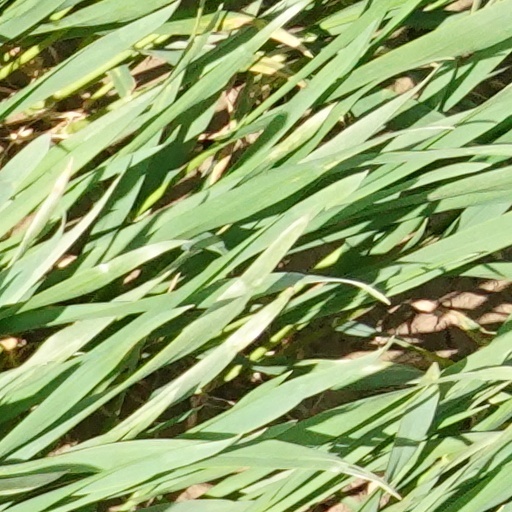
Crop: wheat